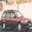
Label: automobile